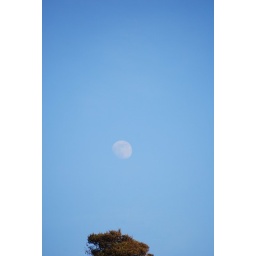
Moon in a clear blue sky. Capitola, California. January 2008